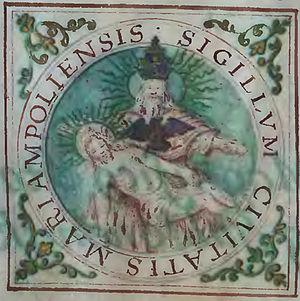
Mariampil, est un village dans l’oblast d'Ivano-Frankivsk en Ukraine. Il s'est appelé en polonais : Mariampol, en russe : Мариямполь, à l'époque soviétique Marynopil.